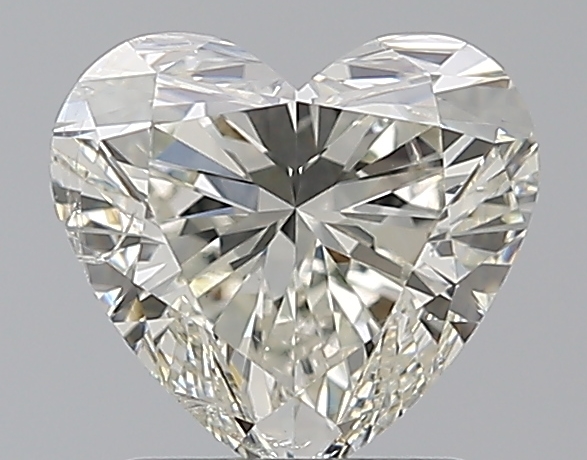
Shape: heart
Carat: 1.51
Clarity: SI2
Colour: J
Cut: EX
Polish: EX
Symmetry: EX
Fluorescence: N
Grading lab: IGI
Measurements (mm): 7.06 x 7.69 x 4.57